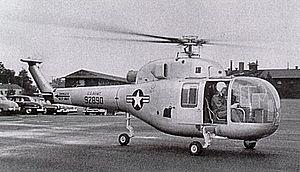
Ceci est la liste des hélicoptères militaires utilisés par les forces armées des États-Unis. La liste inclut également les projets et prototypes d'hélicoptères conçus pour l’armée américaine. La liste est triable en fonction de plusieurs critères.